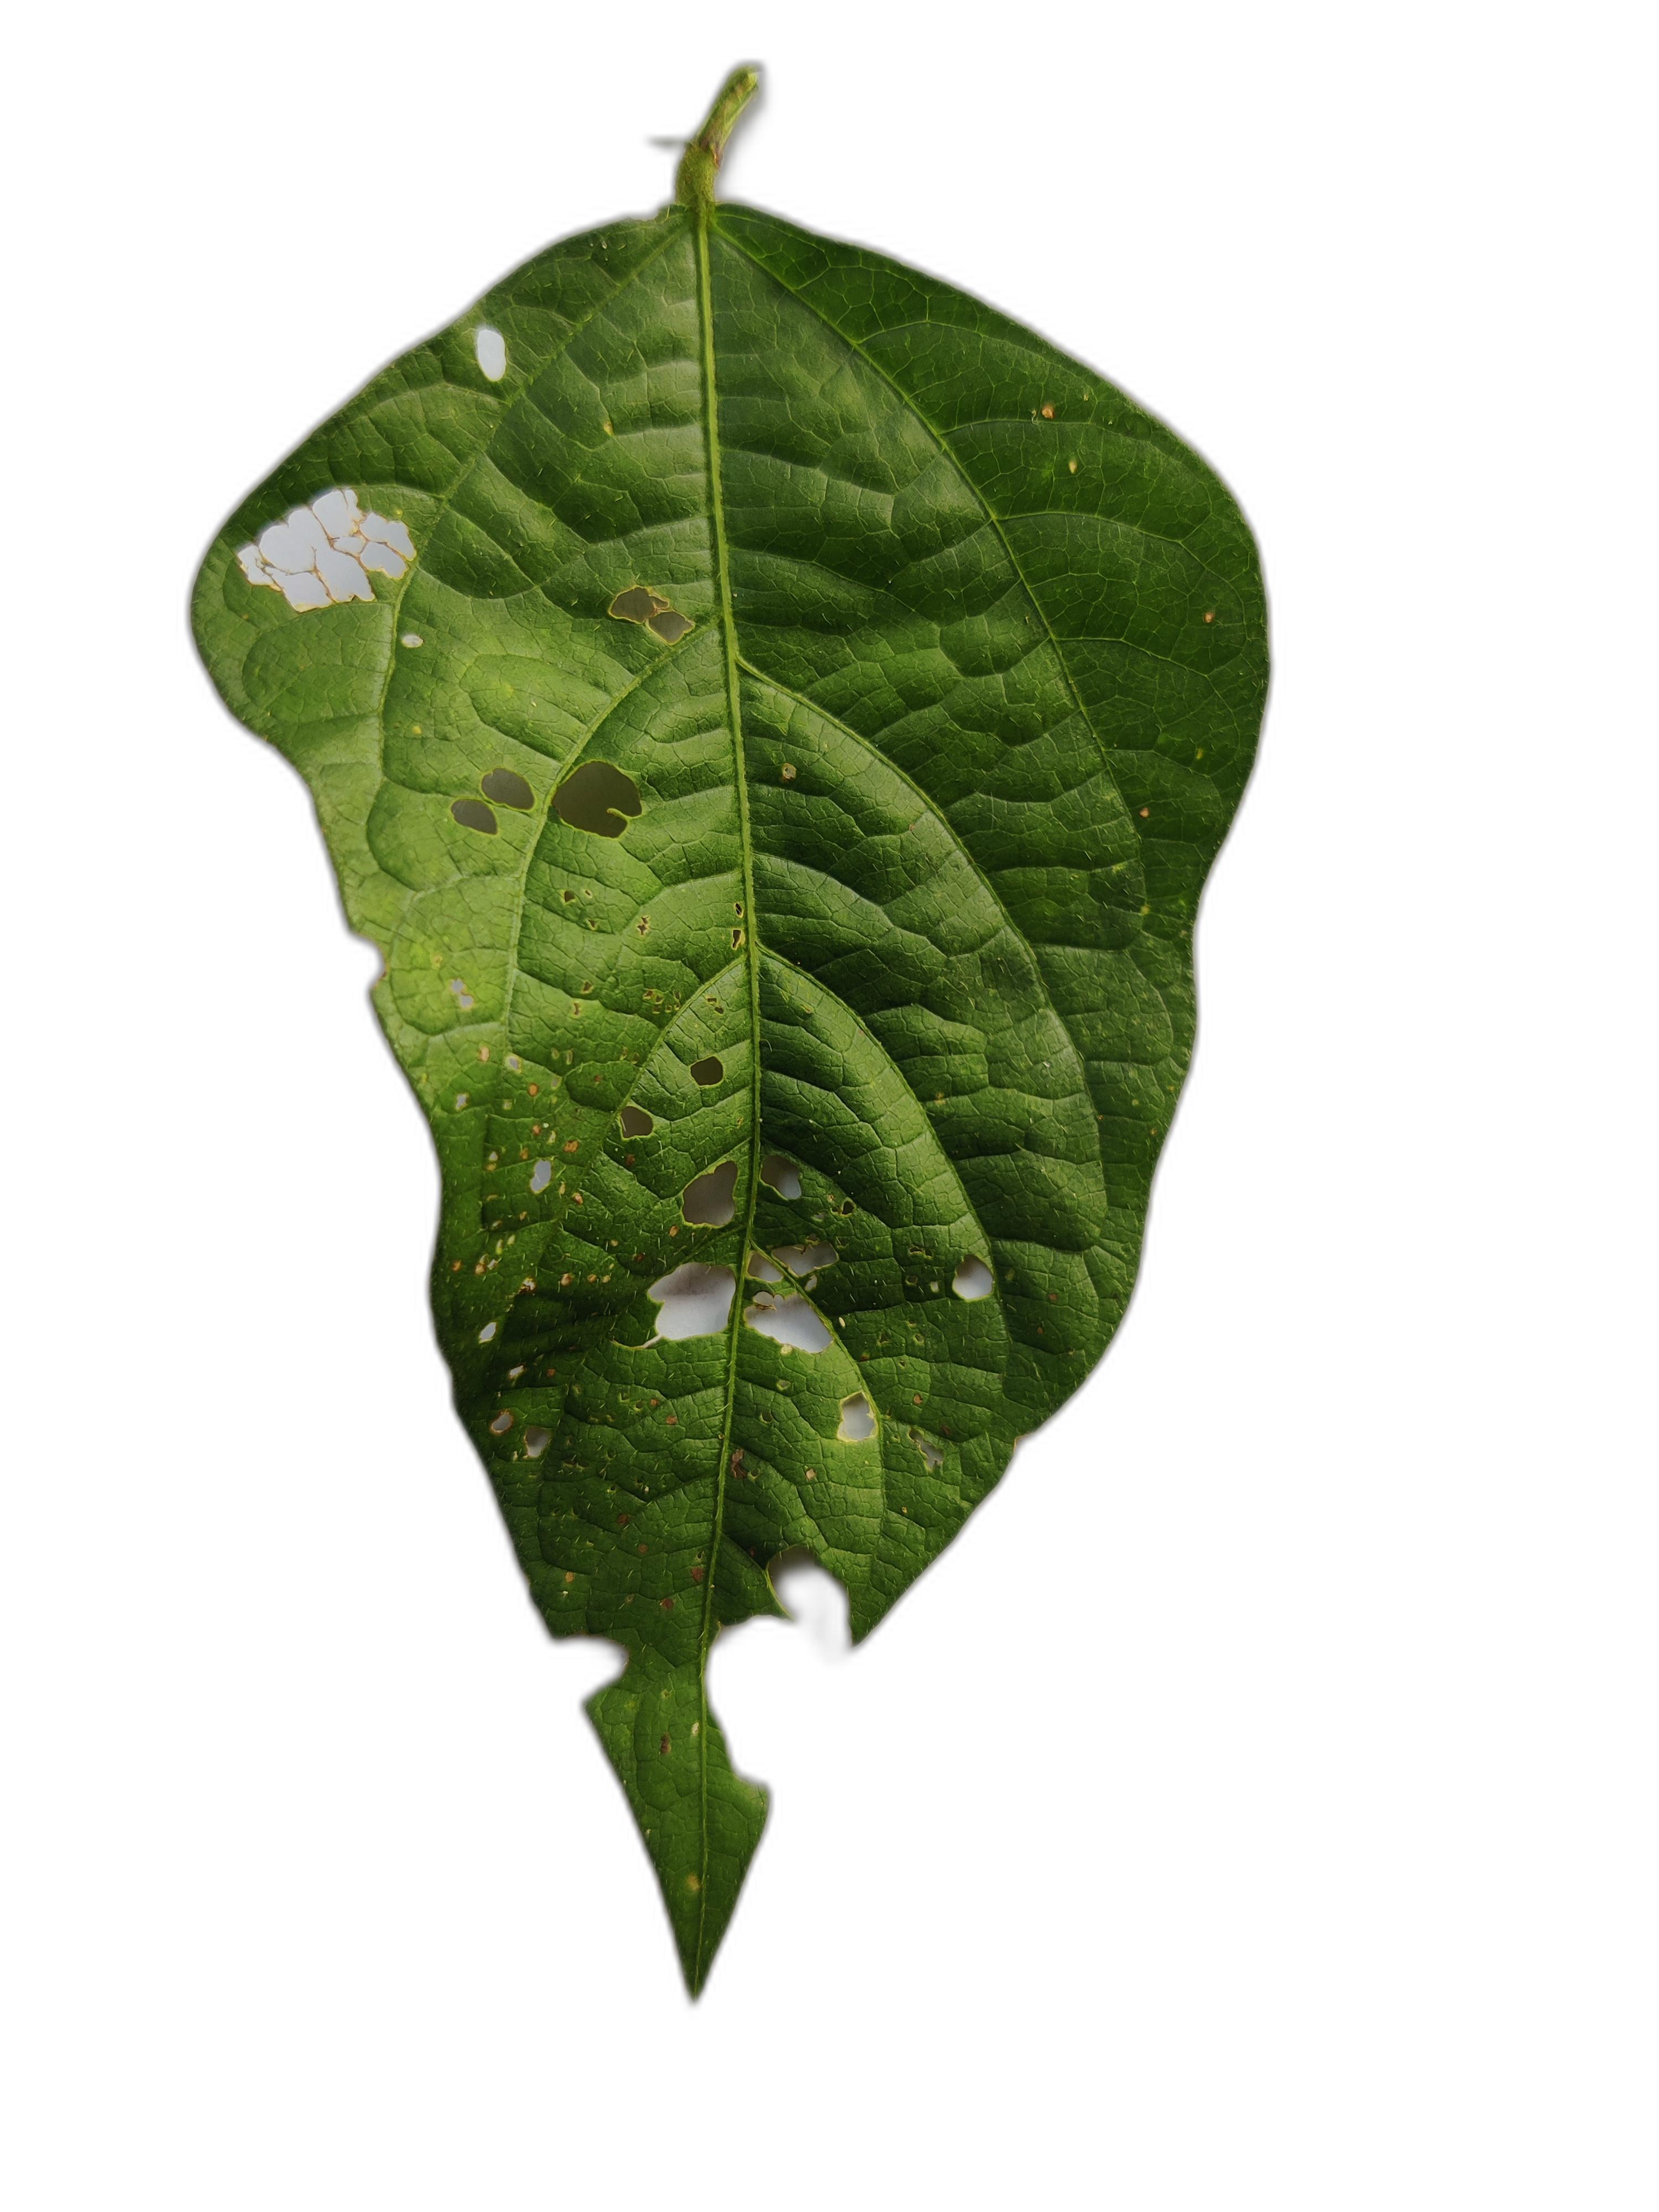
Label: Cercospora leaf spot